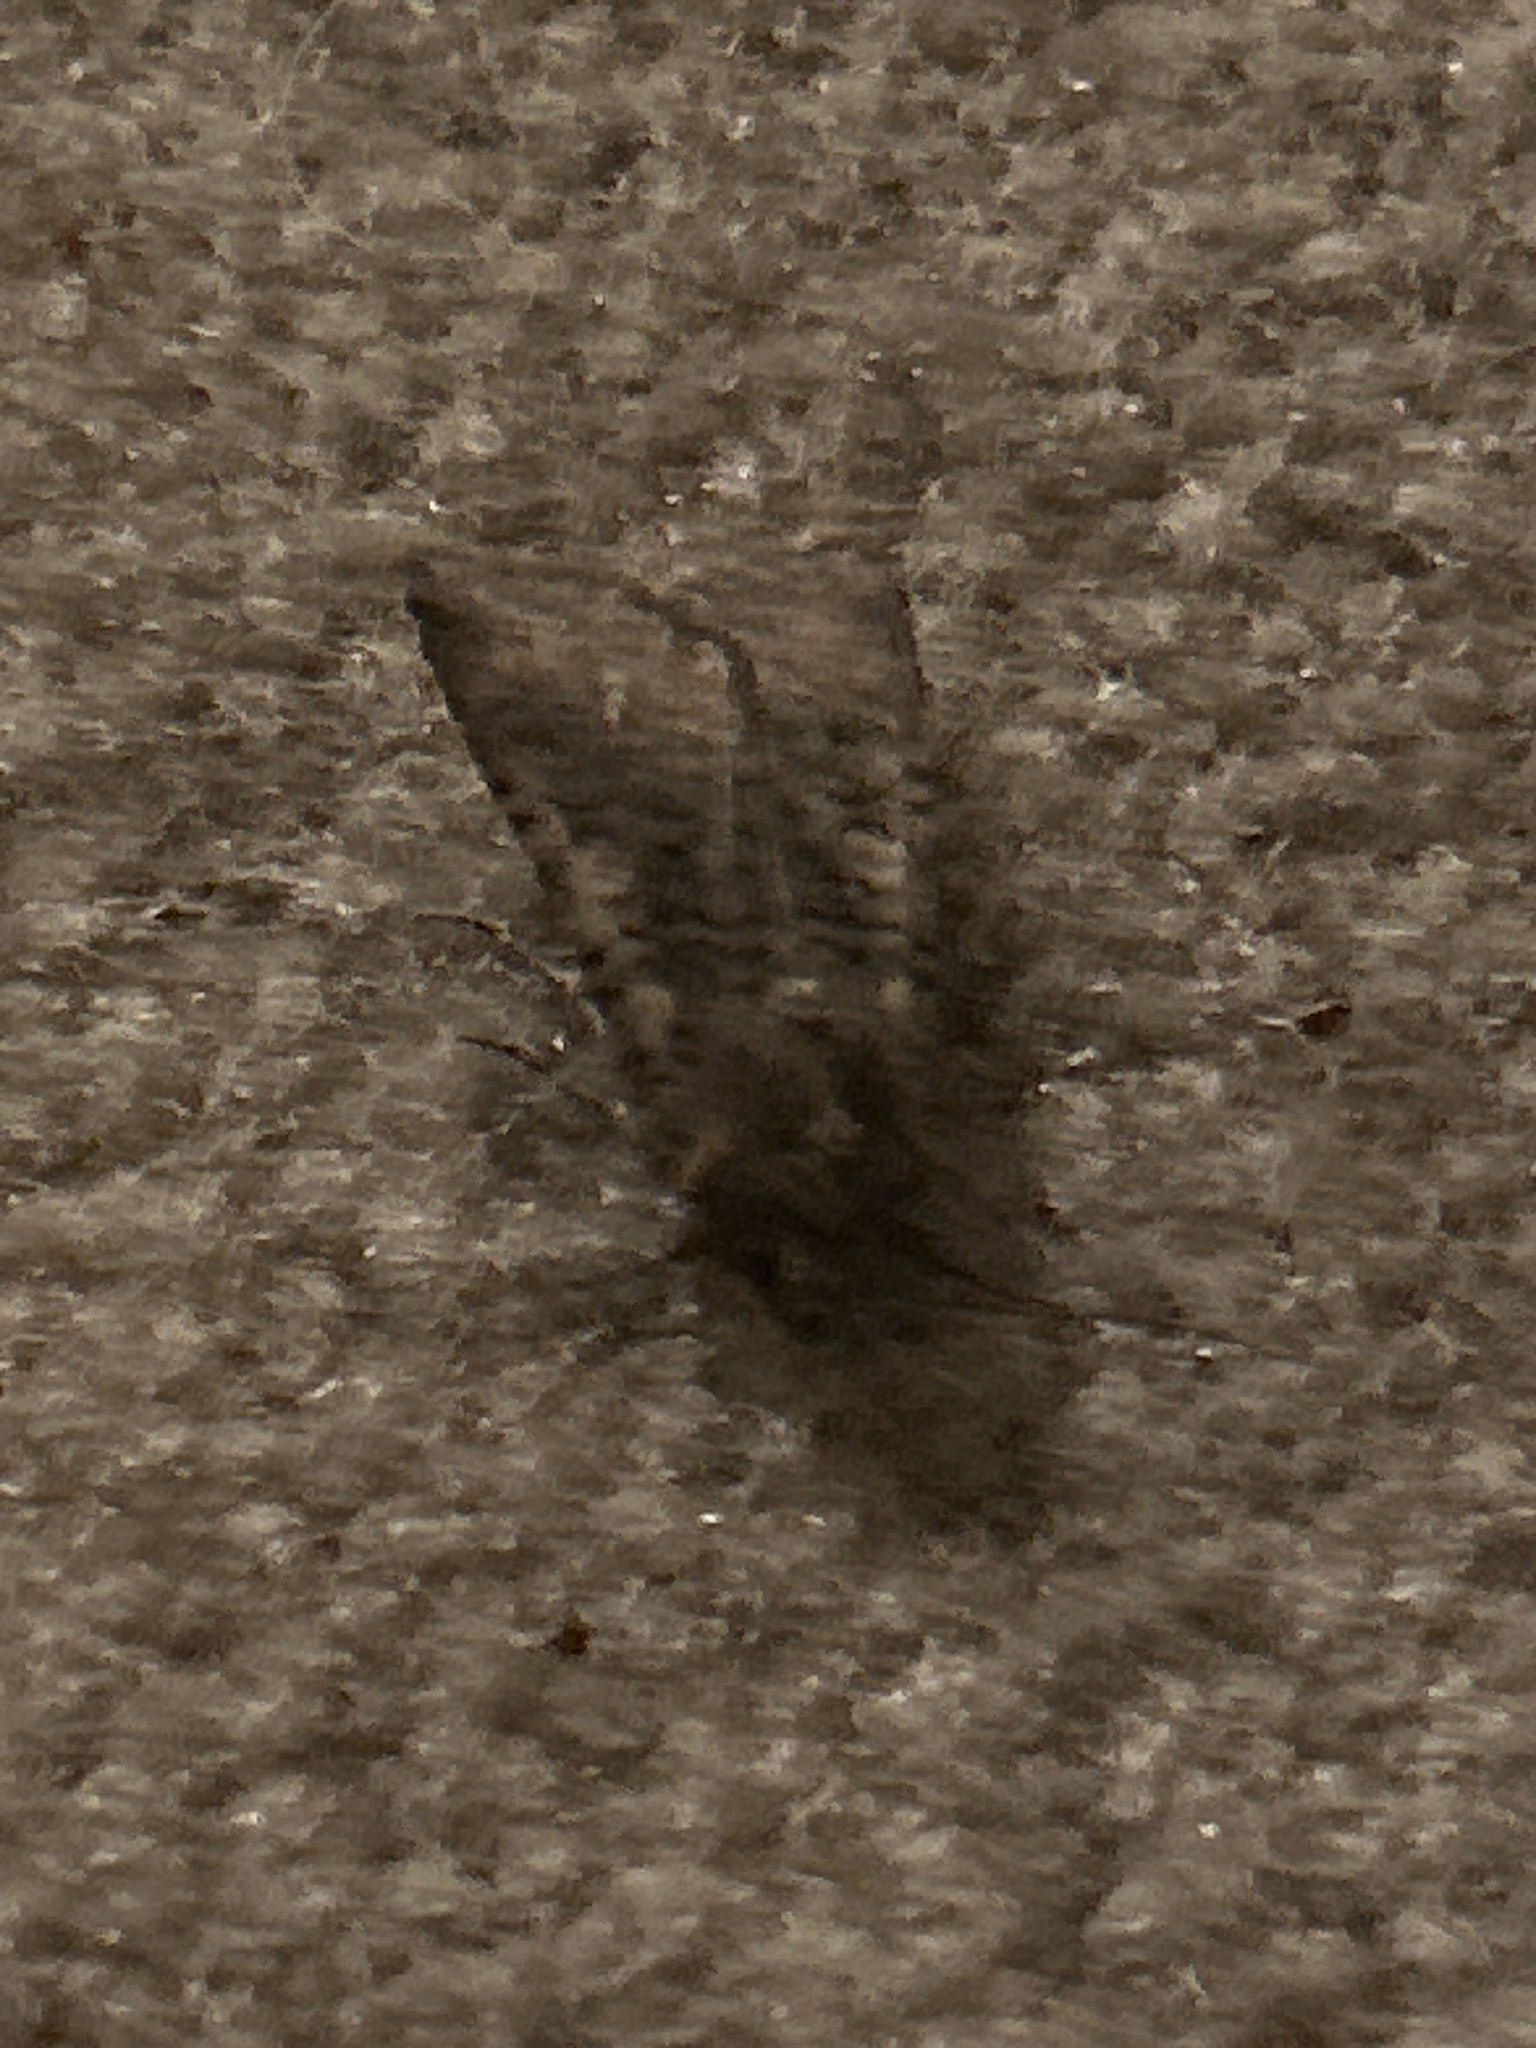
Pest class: cutworms